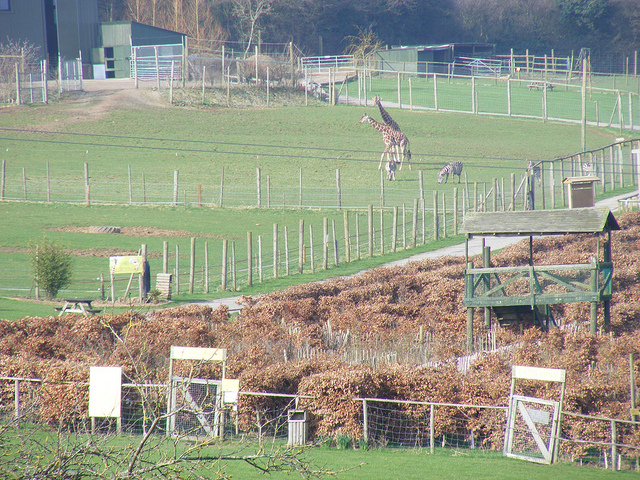
user: Given an image and a question. Answer the question in a short answer. Question: How often are you supposed to water this surface? Short Answer:
assistant: daily